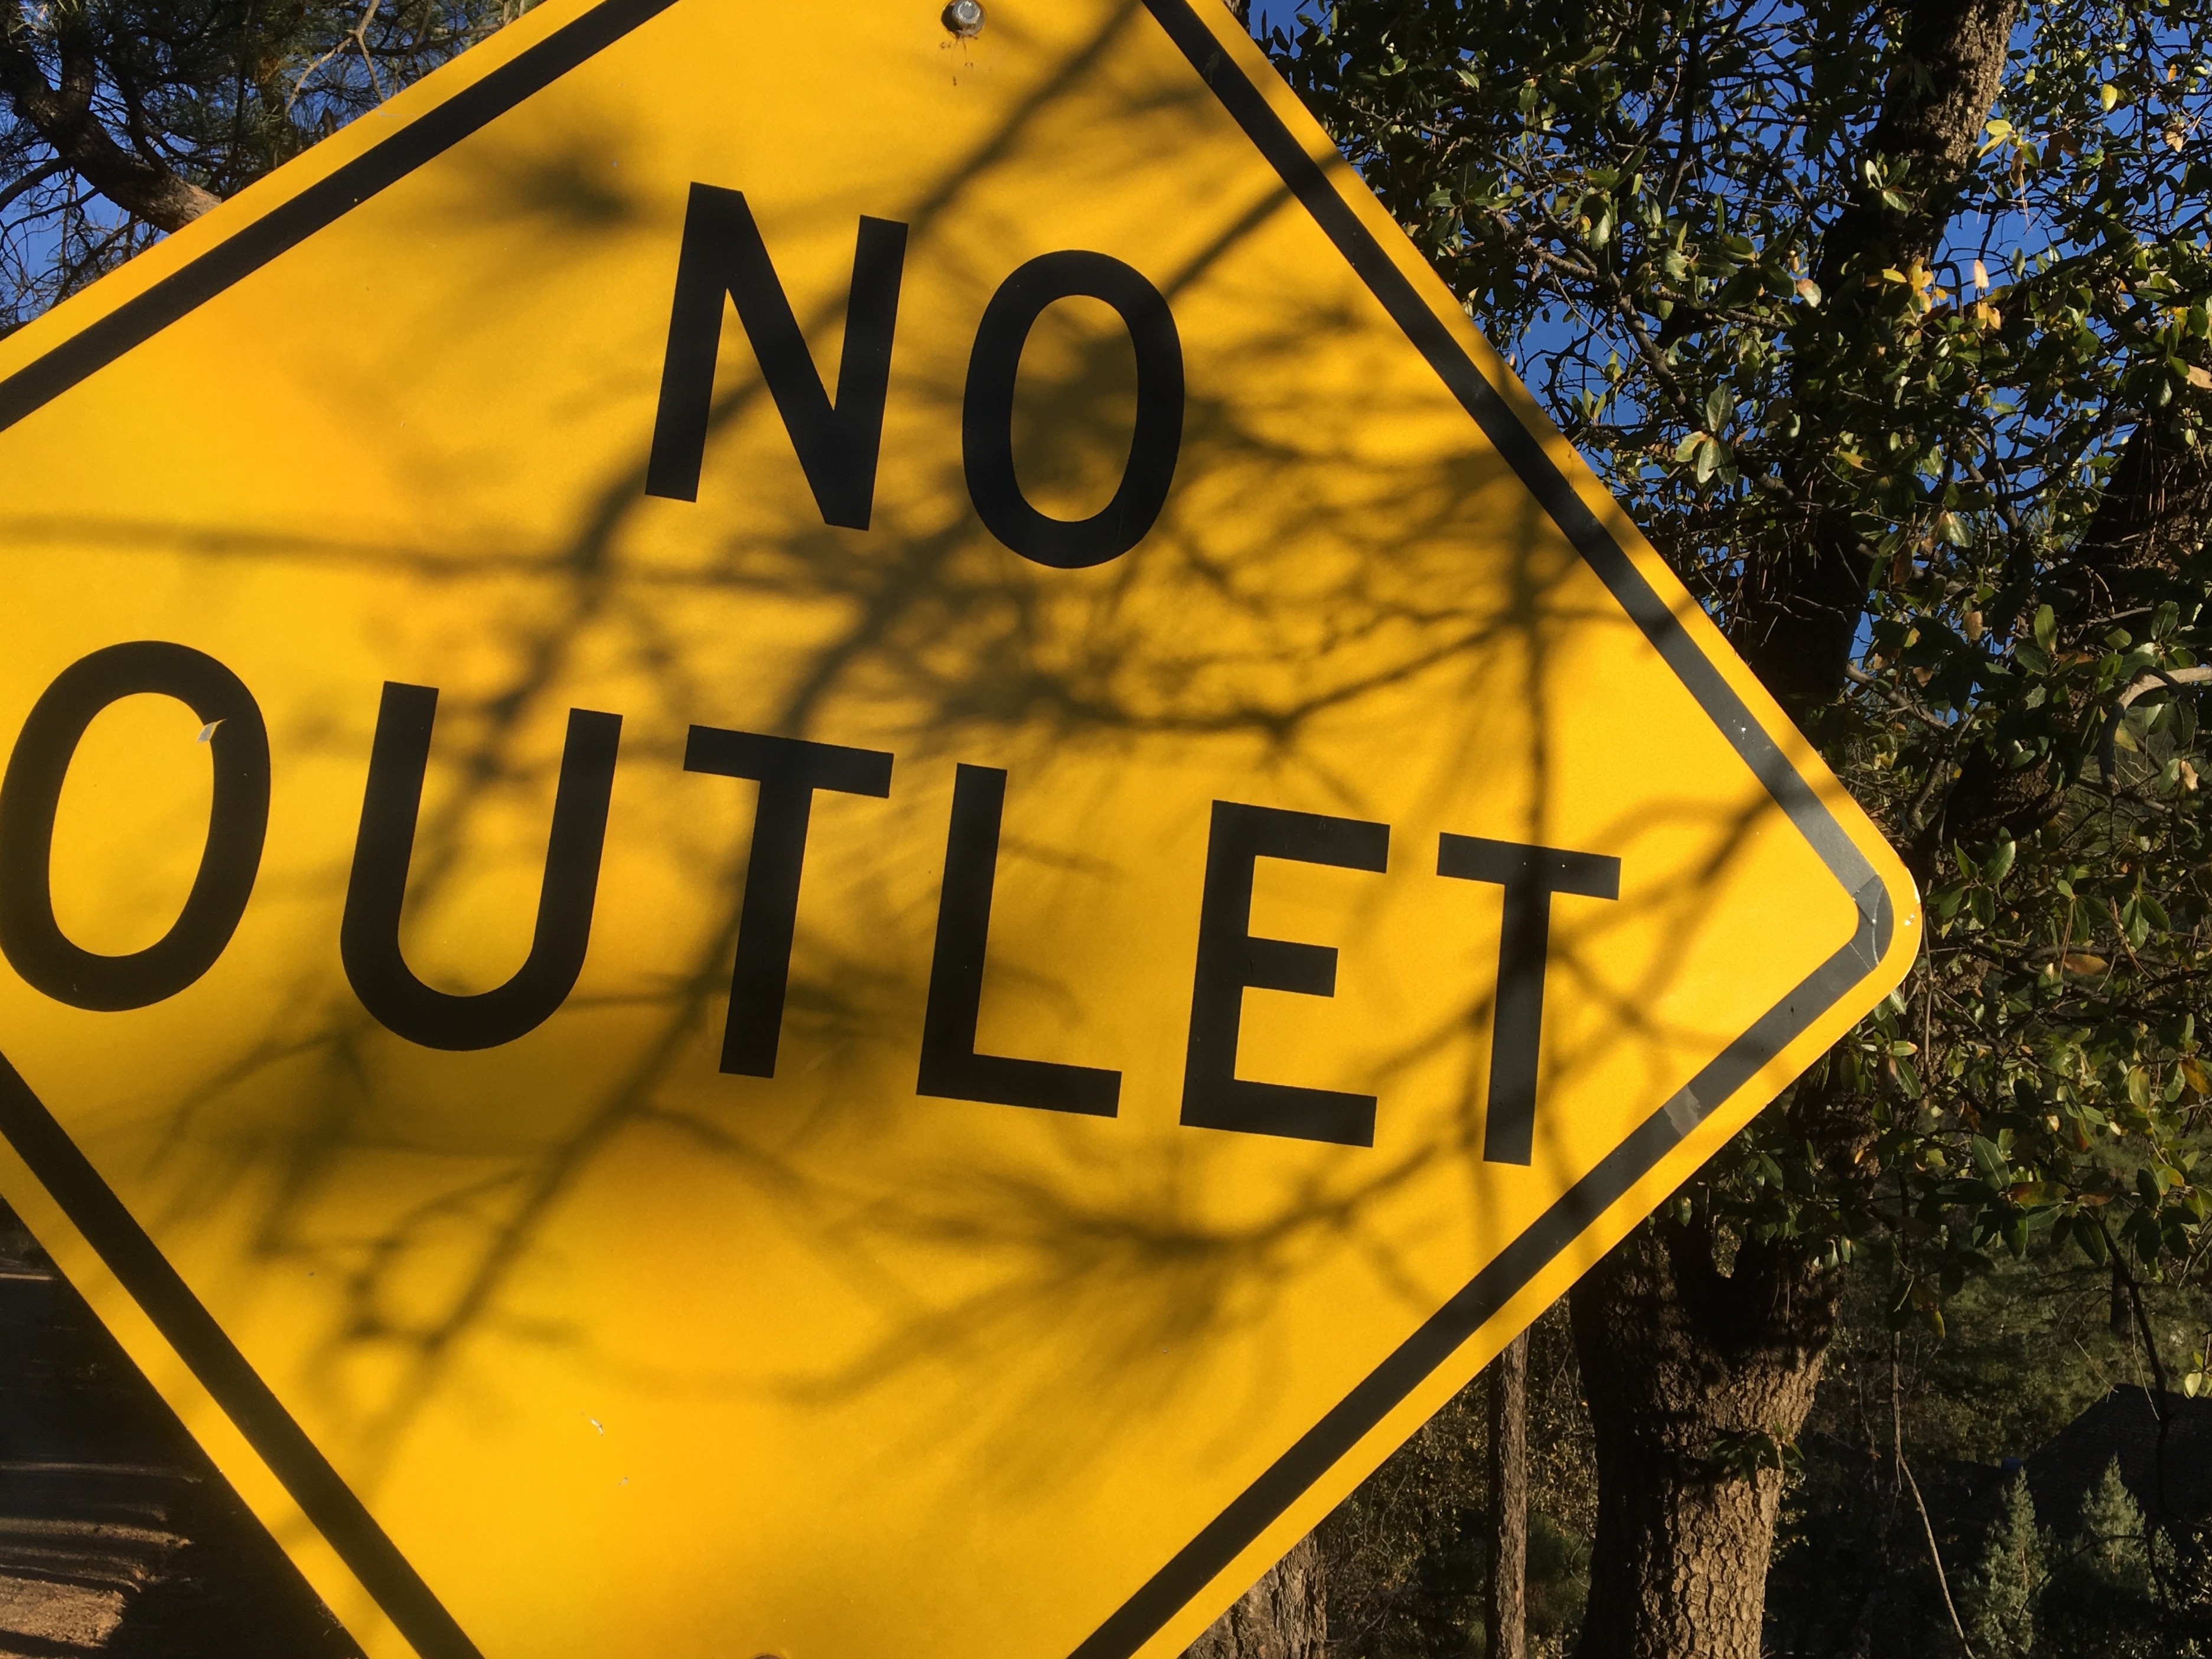
number, sign, street sign, yellow, signage, font, traffic sign